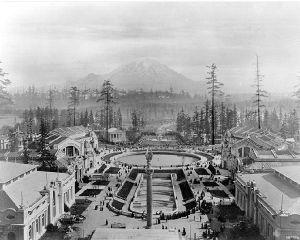
Seattle est la plus grande ville de l'État de Washington et du Nord-Ouest des États-Unis. Elle est située entre le Puget Sound et le lac Washington, à environ 155 km au sud de la frontière entre le Canada et les États-Unis. Elle est le siège du comté de King.